Describe the emotion expressed in this image:  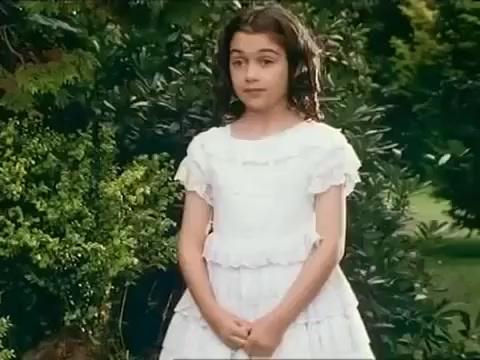
This person displays Fear, valence and arousal with low intensity.